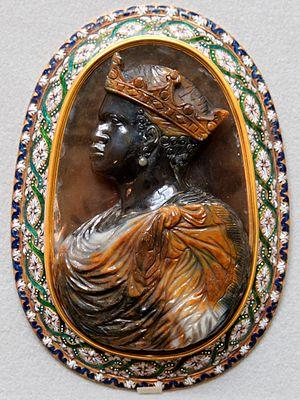
Portrait d'un roi africain. Camée en agate, seconde moitié du XVIe siècle
Le camée est une technique de gravure, voire de sculpture en bas-relief, de la glyptique utilisée essentiellement sur les matériaux présentant des strates de couleurs contrastées. Il s'agit de tirer parti de cette structure en faisant apparaître ces couleurs à des endroits voulus pour créer des formes.
L’agate est une variété de calcédoine qui se caractérise par des dépôts successifs de couleurs ou de tons différents, c'est une pierre fine.